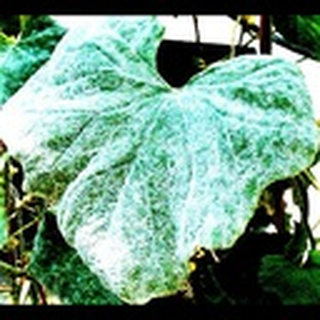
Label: cotton_powdery_mildew